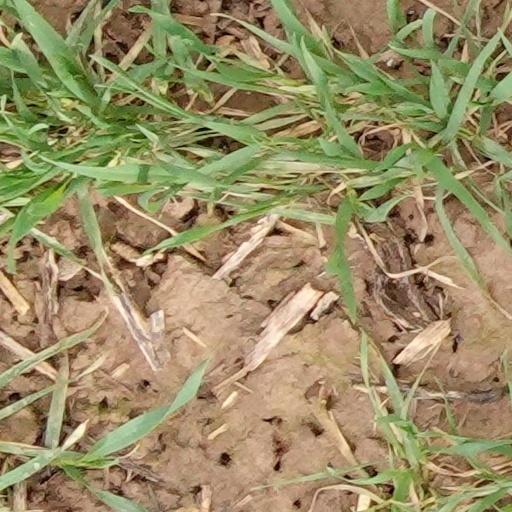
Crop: wheat